History of urban planning

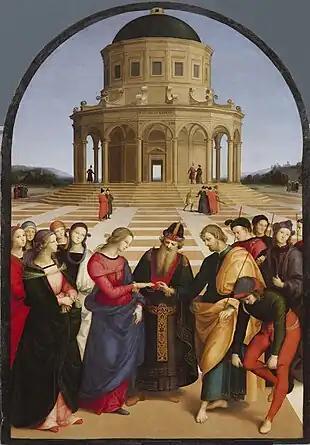
The ideal centrally planned urban space: "Sposalizio" by Raphael Sanzio, 1504

Only in ideal cities did a centrally planned structure stand at the heart, as in Raphael's "Sposalizio" ("Illustration") of 1504. As built, the unique example of a rationally planned "quattrocento" new city centre, that of Vigevano (1493–95), resembles a closed space instead, surrounded by arcading.